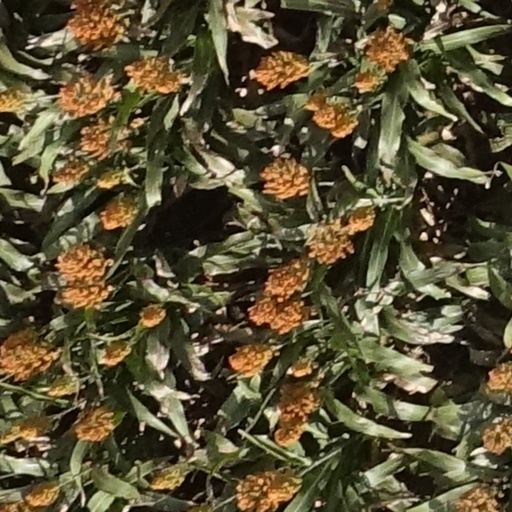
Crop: sorghum